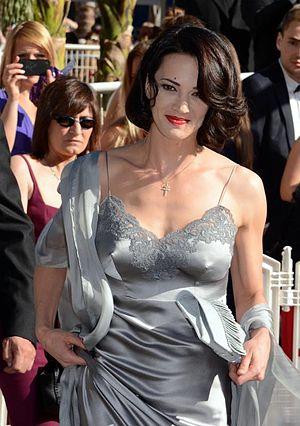
L'affaire Harvey Weinstein est la révélation publique de harcèlements et d'agressions sexuelles commises par Harvey Weinstein, personnalité influente de l'industrie du cinéma américain.